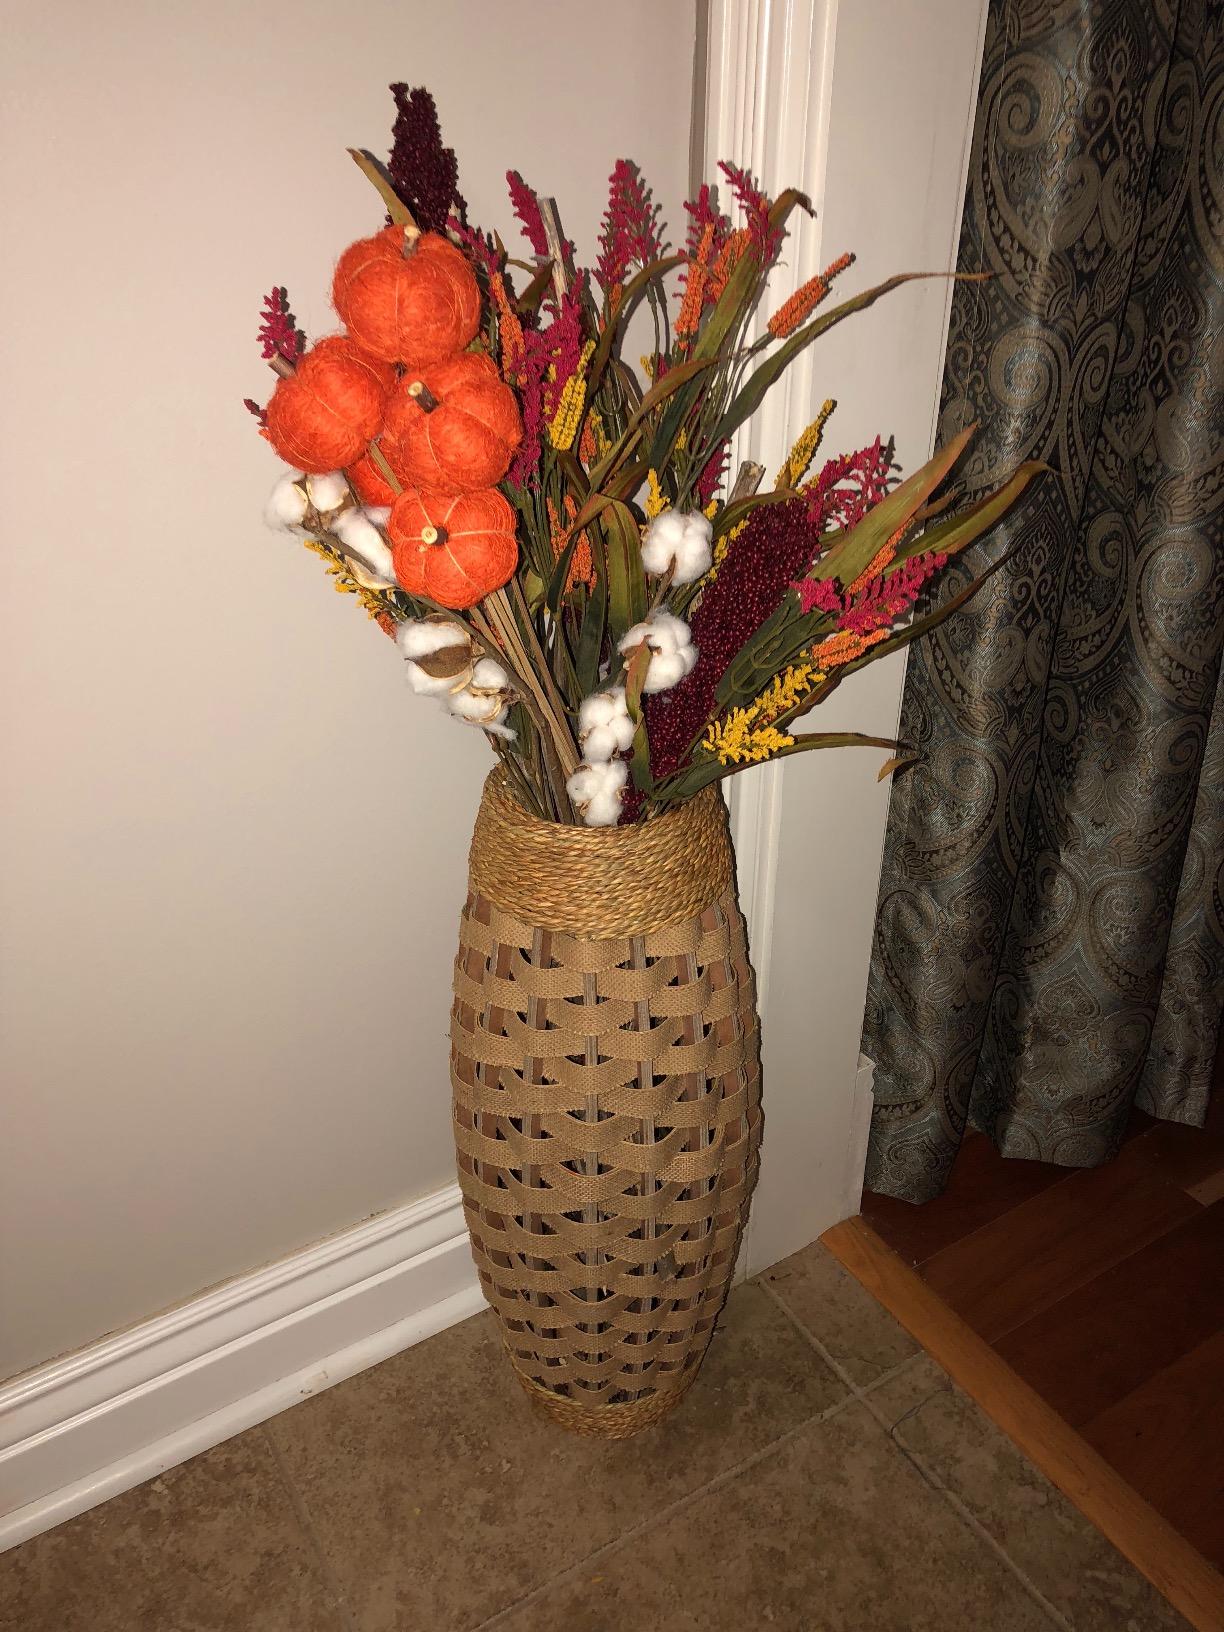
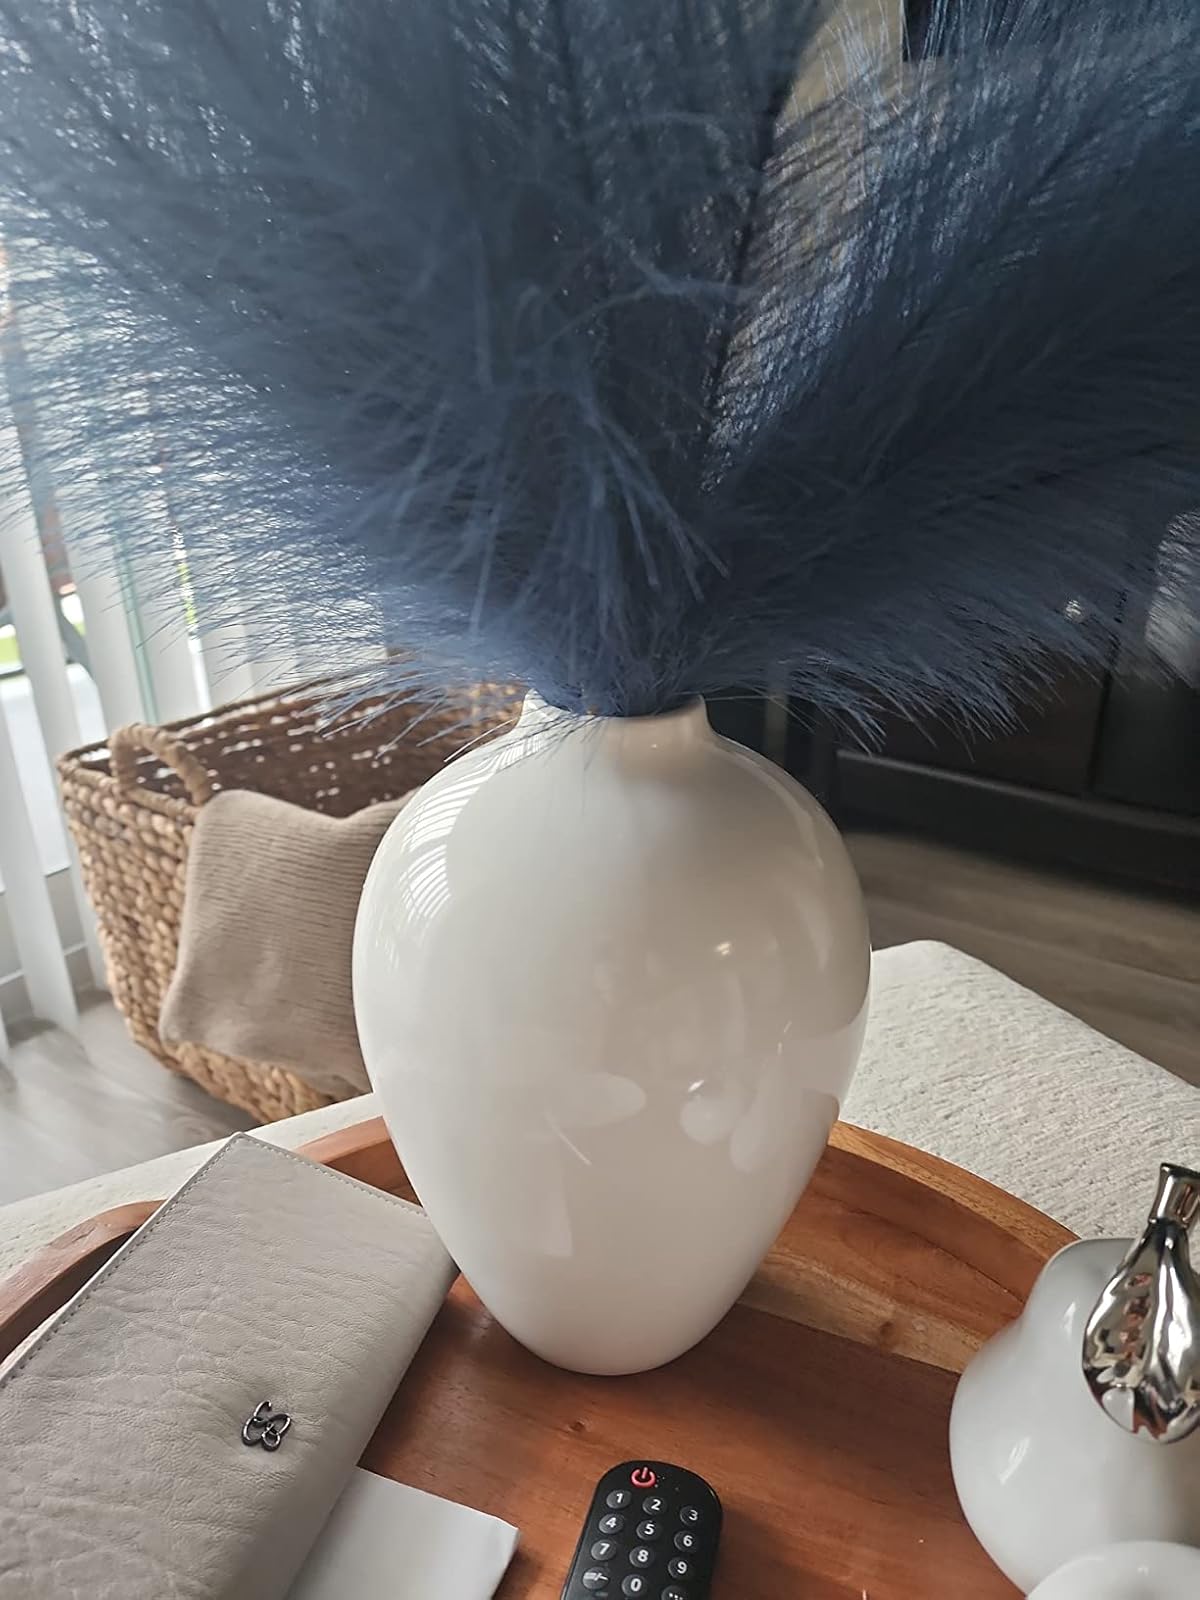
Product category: vase
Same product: no